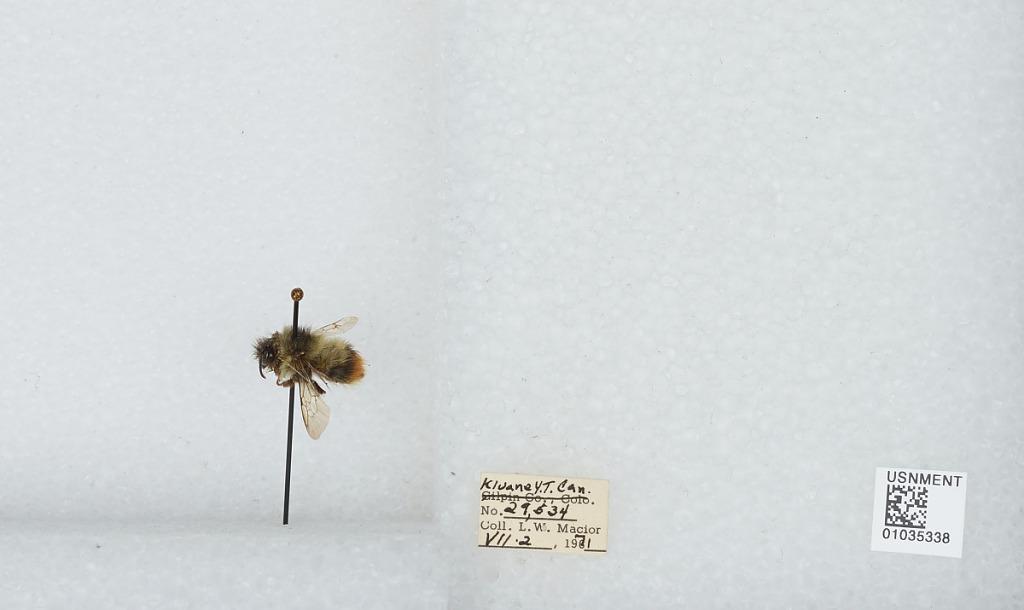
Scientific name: Bombus (Pyrobombus) mixtus Cresson
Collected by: L. Macior
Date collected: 1971-7-2
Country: Canada
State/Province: Yukon Territory
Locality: Kluane
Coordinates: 60.75, -139.5